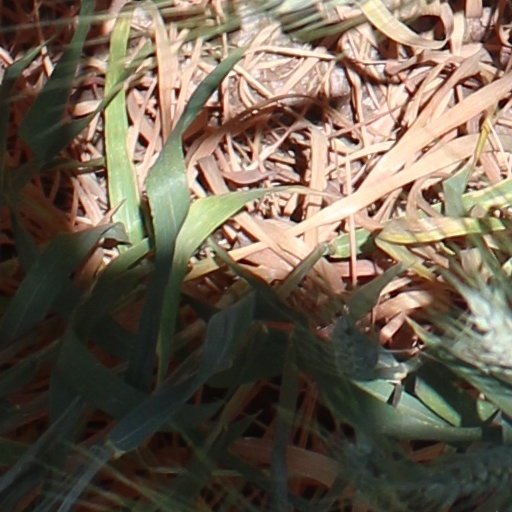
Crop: wheat